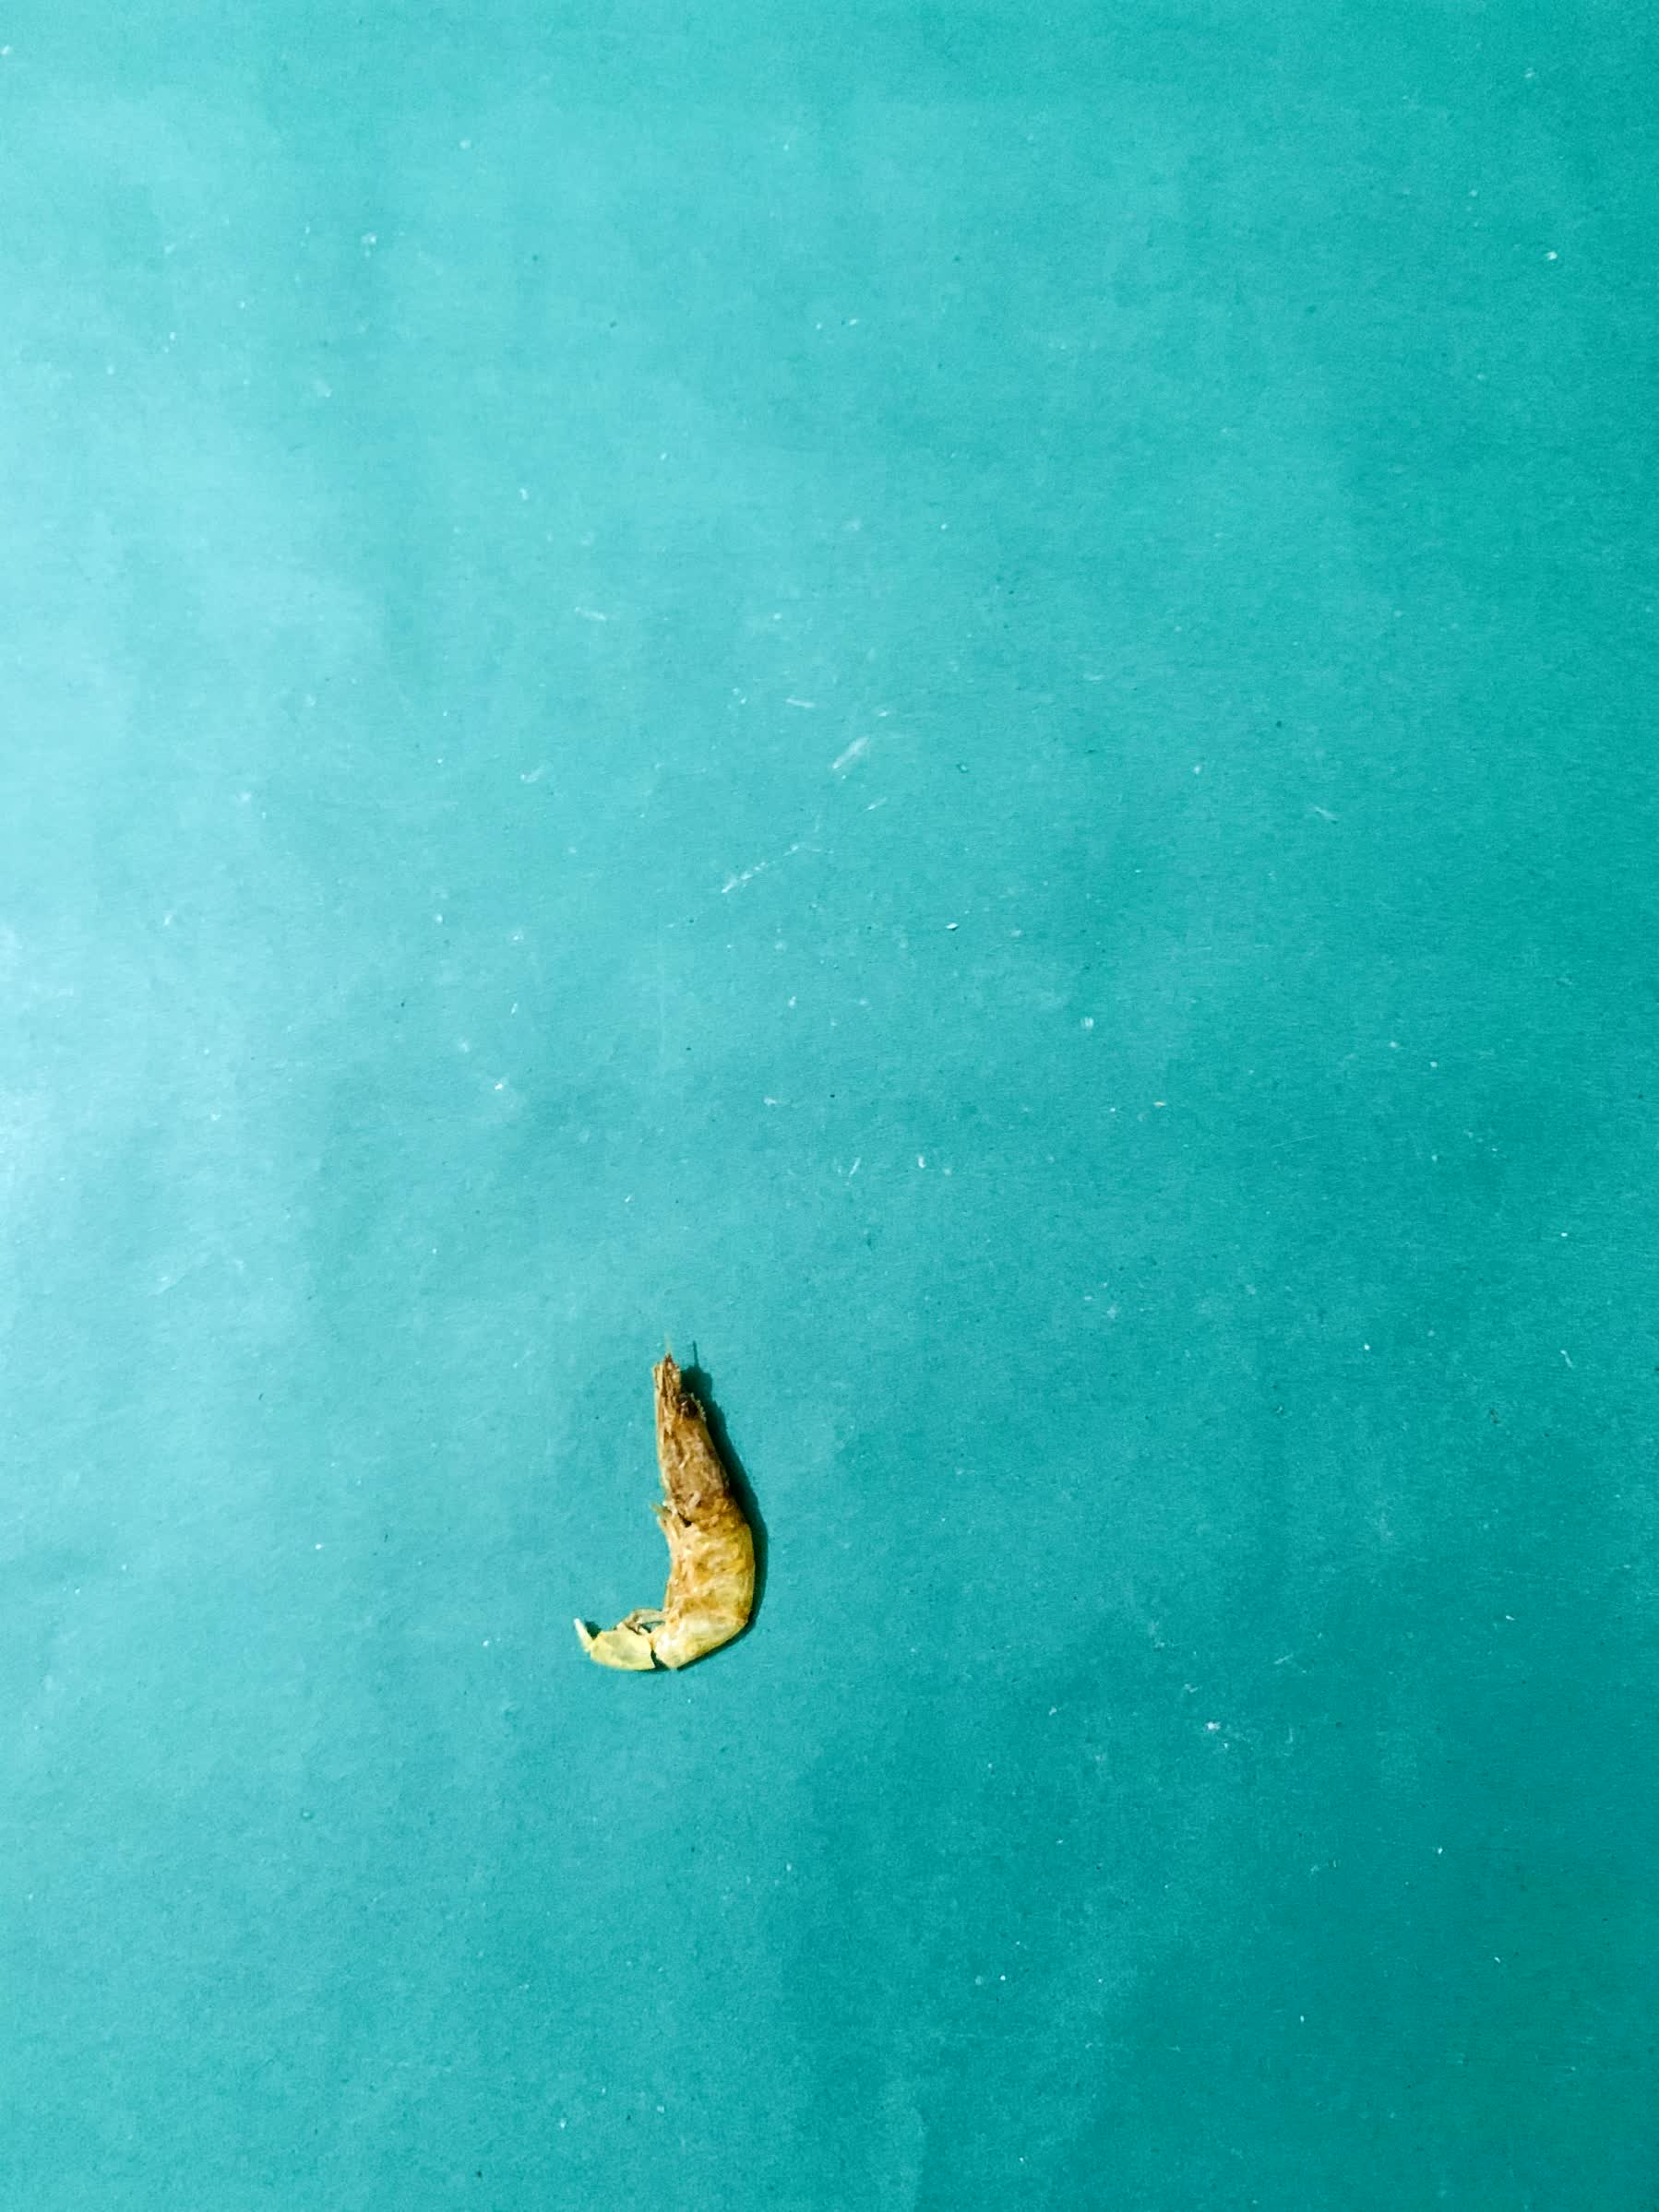
Species: chingri